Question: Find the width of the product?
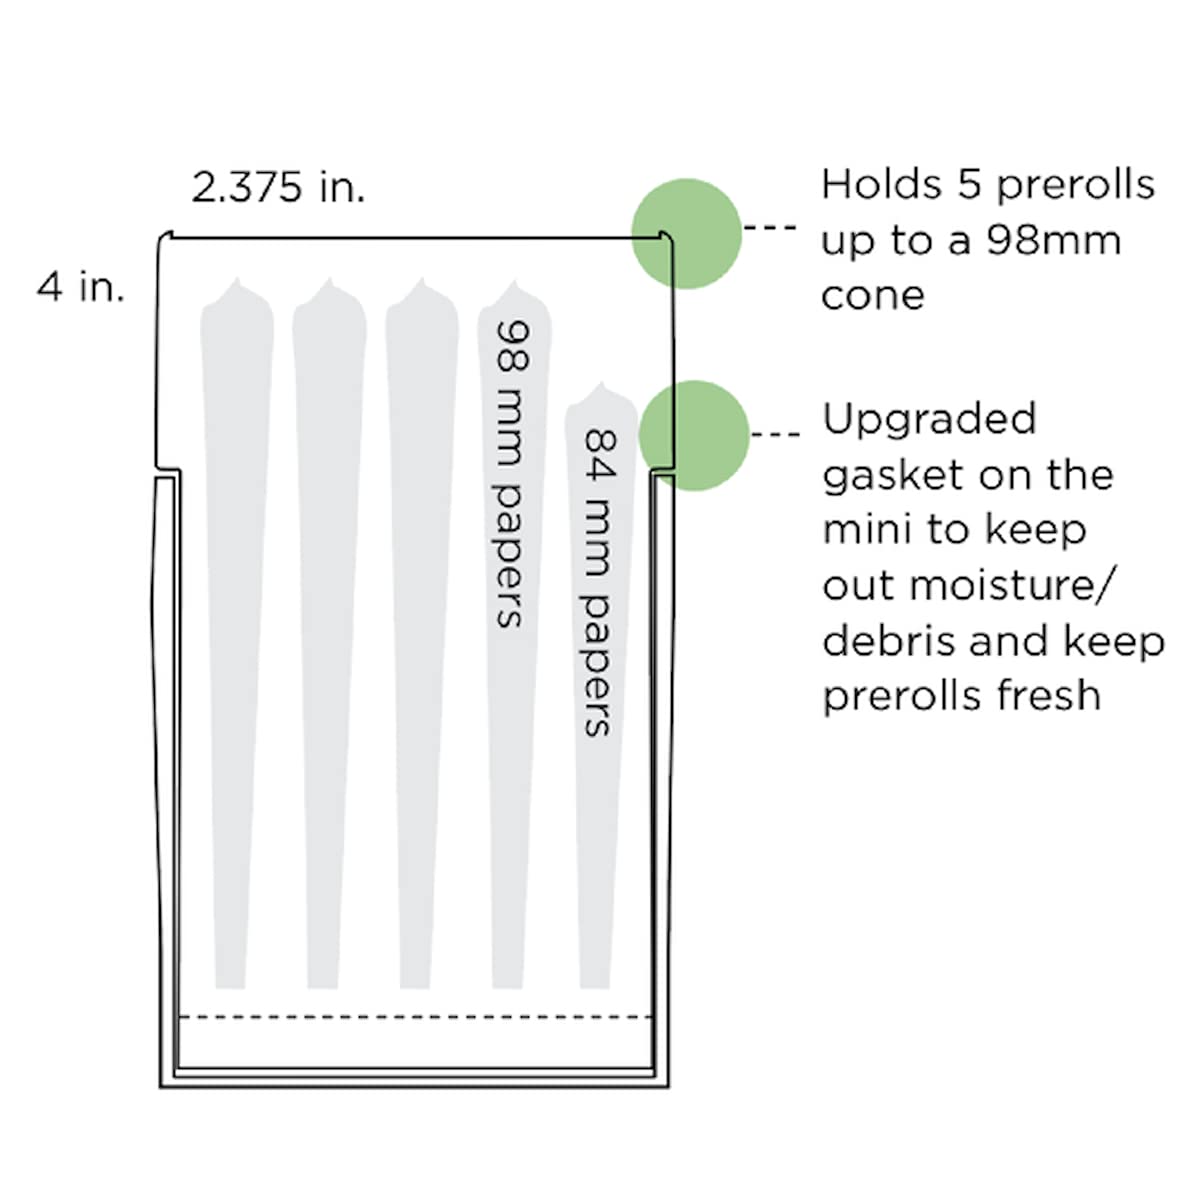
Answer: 2.375 inch